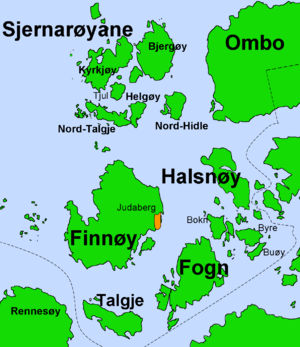
Finnøyfjorden
Kort over Finnøy. Finnøyfjorden går mellem Finnøy og Fogn og rundt hele den østlige side af Finnøy til Nord-Talgje.
Finnøyfjorden er en fjordarm af Boknafjorden i Finnøy kommune i Rogaland. Den har en total længde på 14 kilometer og ligger mellem Finnøy i vest, øerne Fogn, Bokn og Halsnøy i øst og Sjernarøyane i nord.